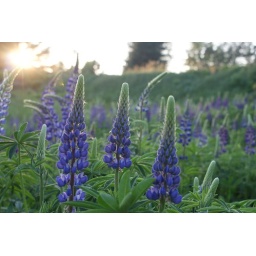
A field of wild lupins on a country road in Huntsville.